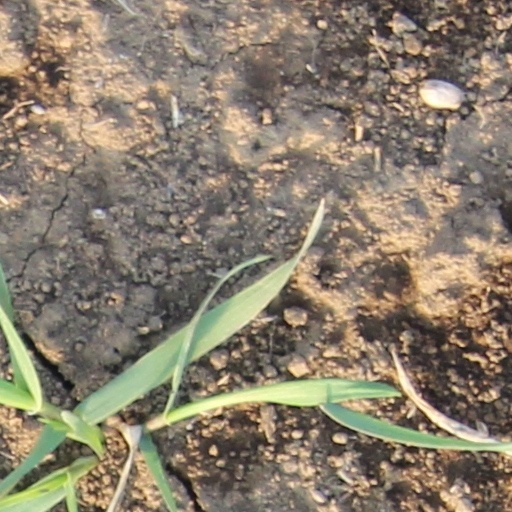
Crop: wheat